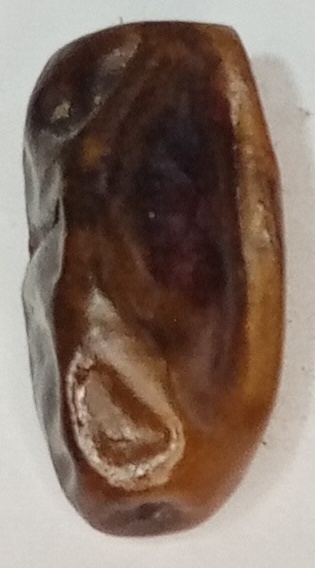
Variety: gajar
Size: small
Grade: grade-3